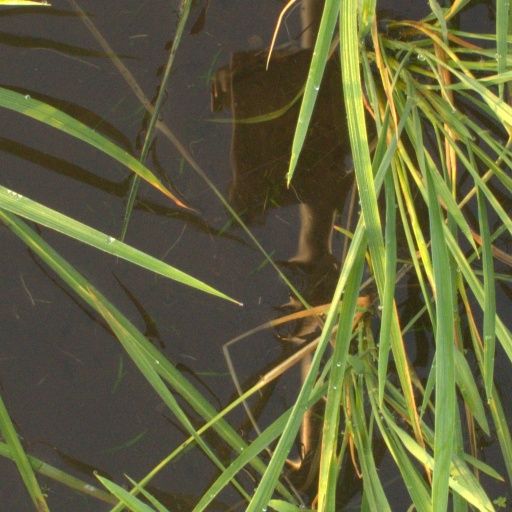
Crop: rice